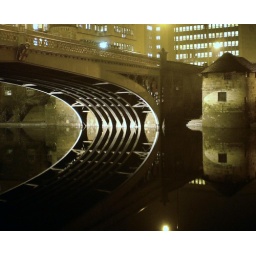
A bridge over the river Ouse in York, England.